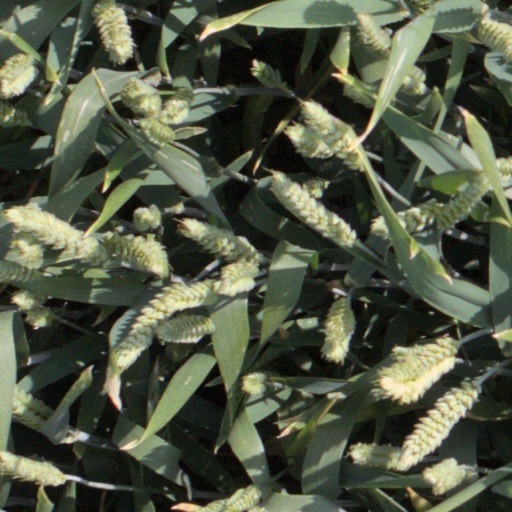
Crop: wheat